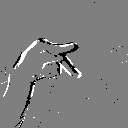
ASL letter: p